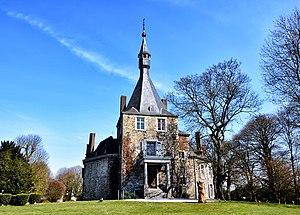
Château de Waroux à Alleur en Belgique
Cette page regroupe l'ensemble du patrimoine immobilier classé de la ville belge d'Ans.
Le château de Waroux est un château situé rue de Waroux à Alleur.